Ramón Núñez

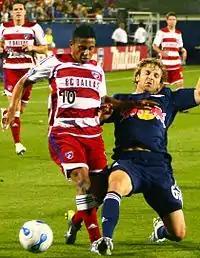
Ramón Núñez (left) playing for FC Dallas

In his first year with the Dallas Burn (which later changed their name to FC Dallas), Núñez saw very limited action, playing a total of 107 minutes in eight games. However, he came on strong at the end of his second season, earning a starting role and finishing with five league goals and three assists. After losing a starting spot, he transferred to Chivas USA in August 2007. He was released on a free transfer at the end of the season.